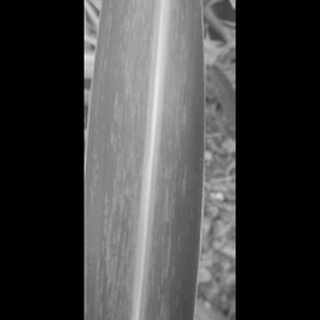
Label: sugarcane_mosaic